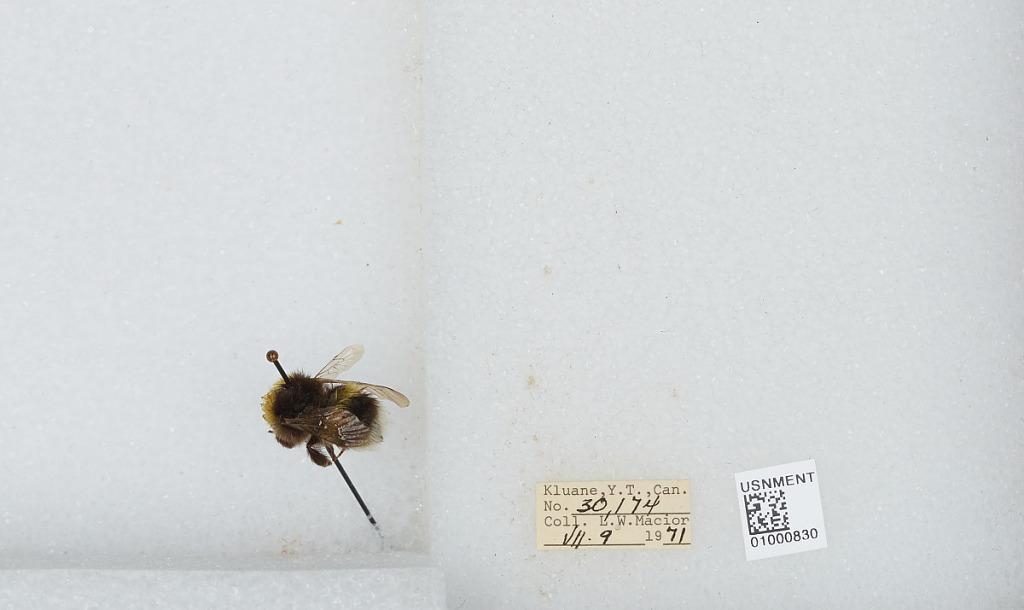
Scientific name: Bombus (Bombus) lucorum (Linnaeus)
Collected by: L. Macior
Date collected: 1971-7-9
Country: Canada
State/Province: Yukon Territory
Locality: Kluane
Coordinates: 60.75, -139.5